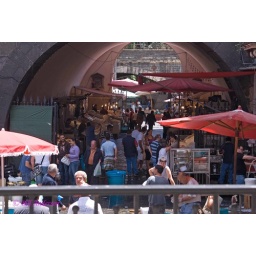
Business still being done in the fish market